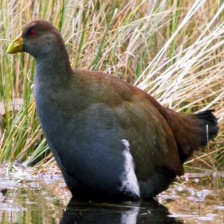
Species: TASMANIAN HEN
Scientific name: TRIBONYX MORTIERII
ImageNet parent category: european_gallinule